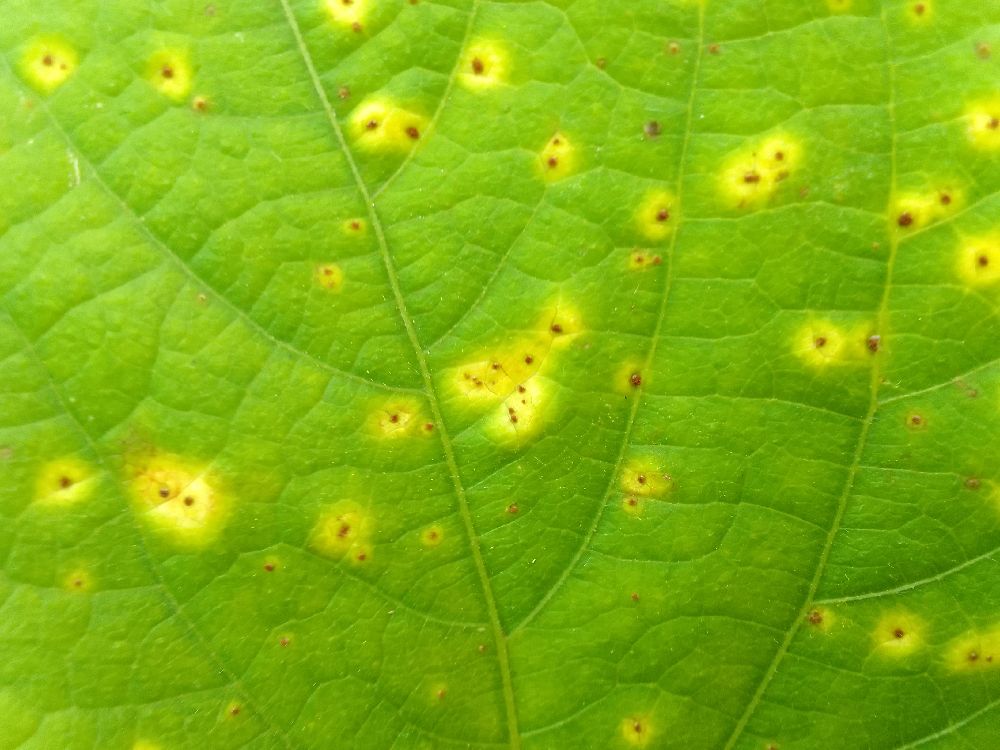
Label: rust